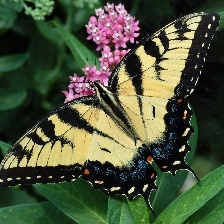
Species: YELLOW SWALLOW TAIL